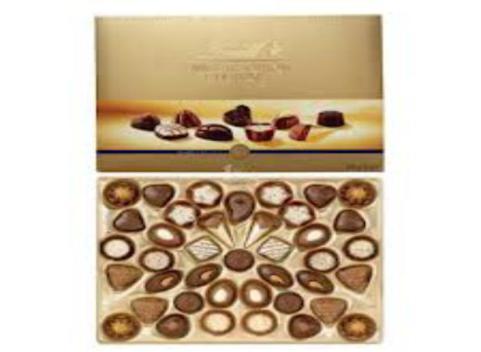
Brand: lindt
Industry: Food